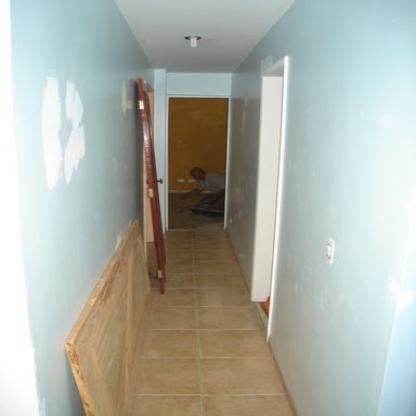
Scene: Indoor